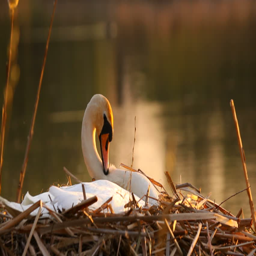
mute swan in its nest during sunset in the lake , close - up